Airliner

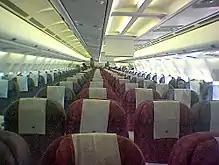
Interior of a Qatar Airways Airbus. Video systems (the vertical white panels) are visible above the very centre seats of the aircraft

The larger wide-body aircraft, or twin-aisle as they have two separate aisles in the cabin, are used for long-haul flights.